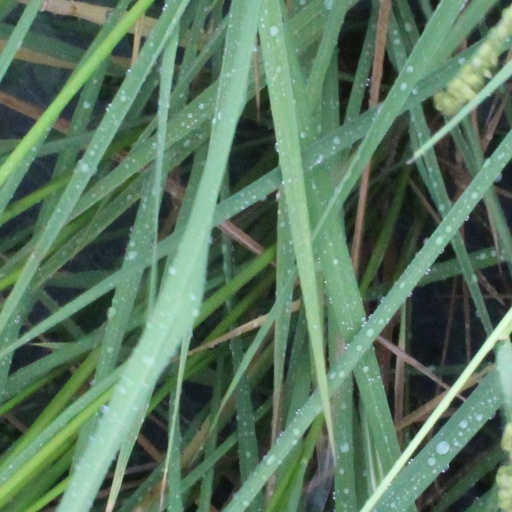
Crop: rice